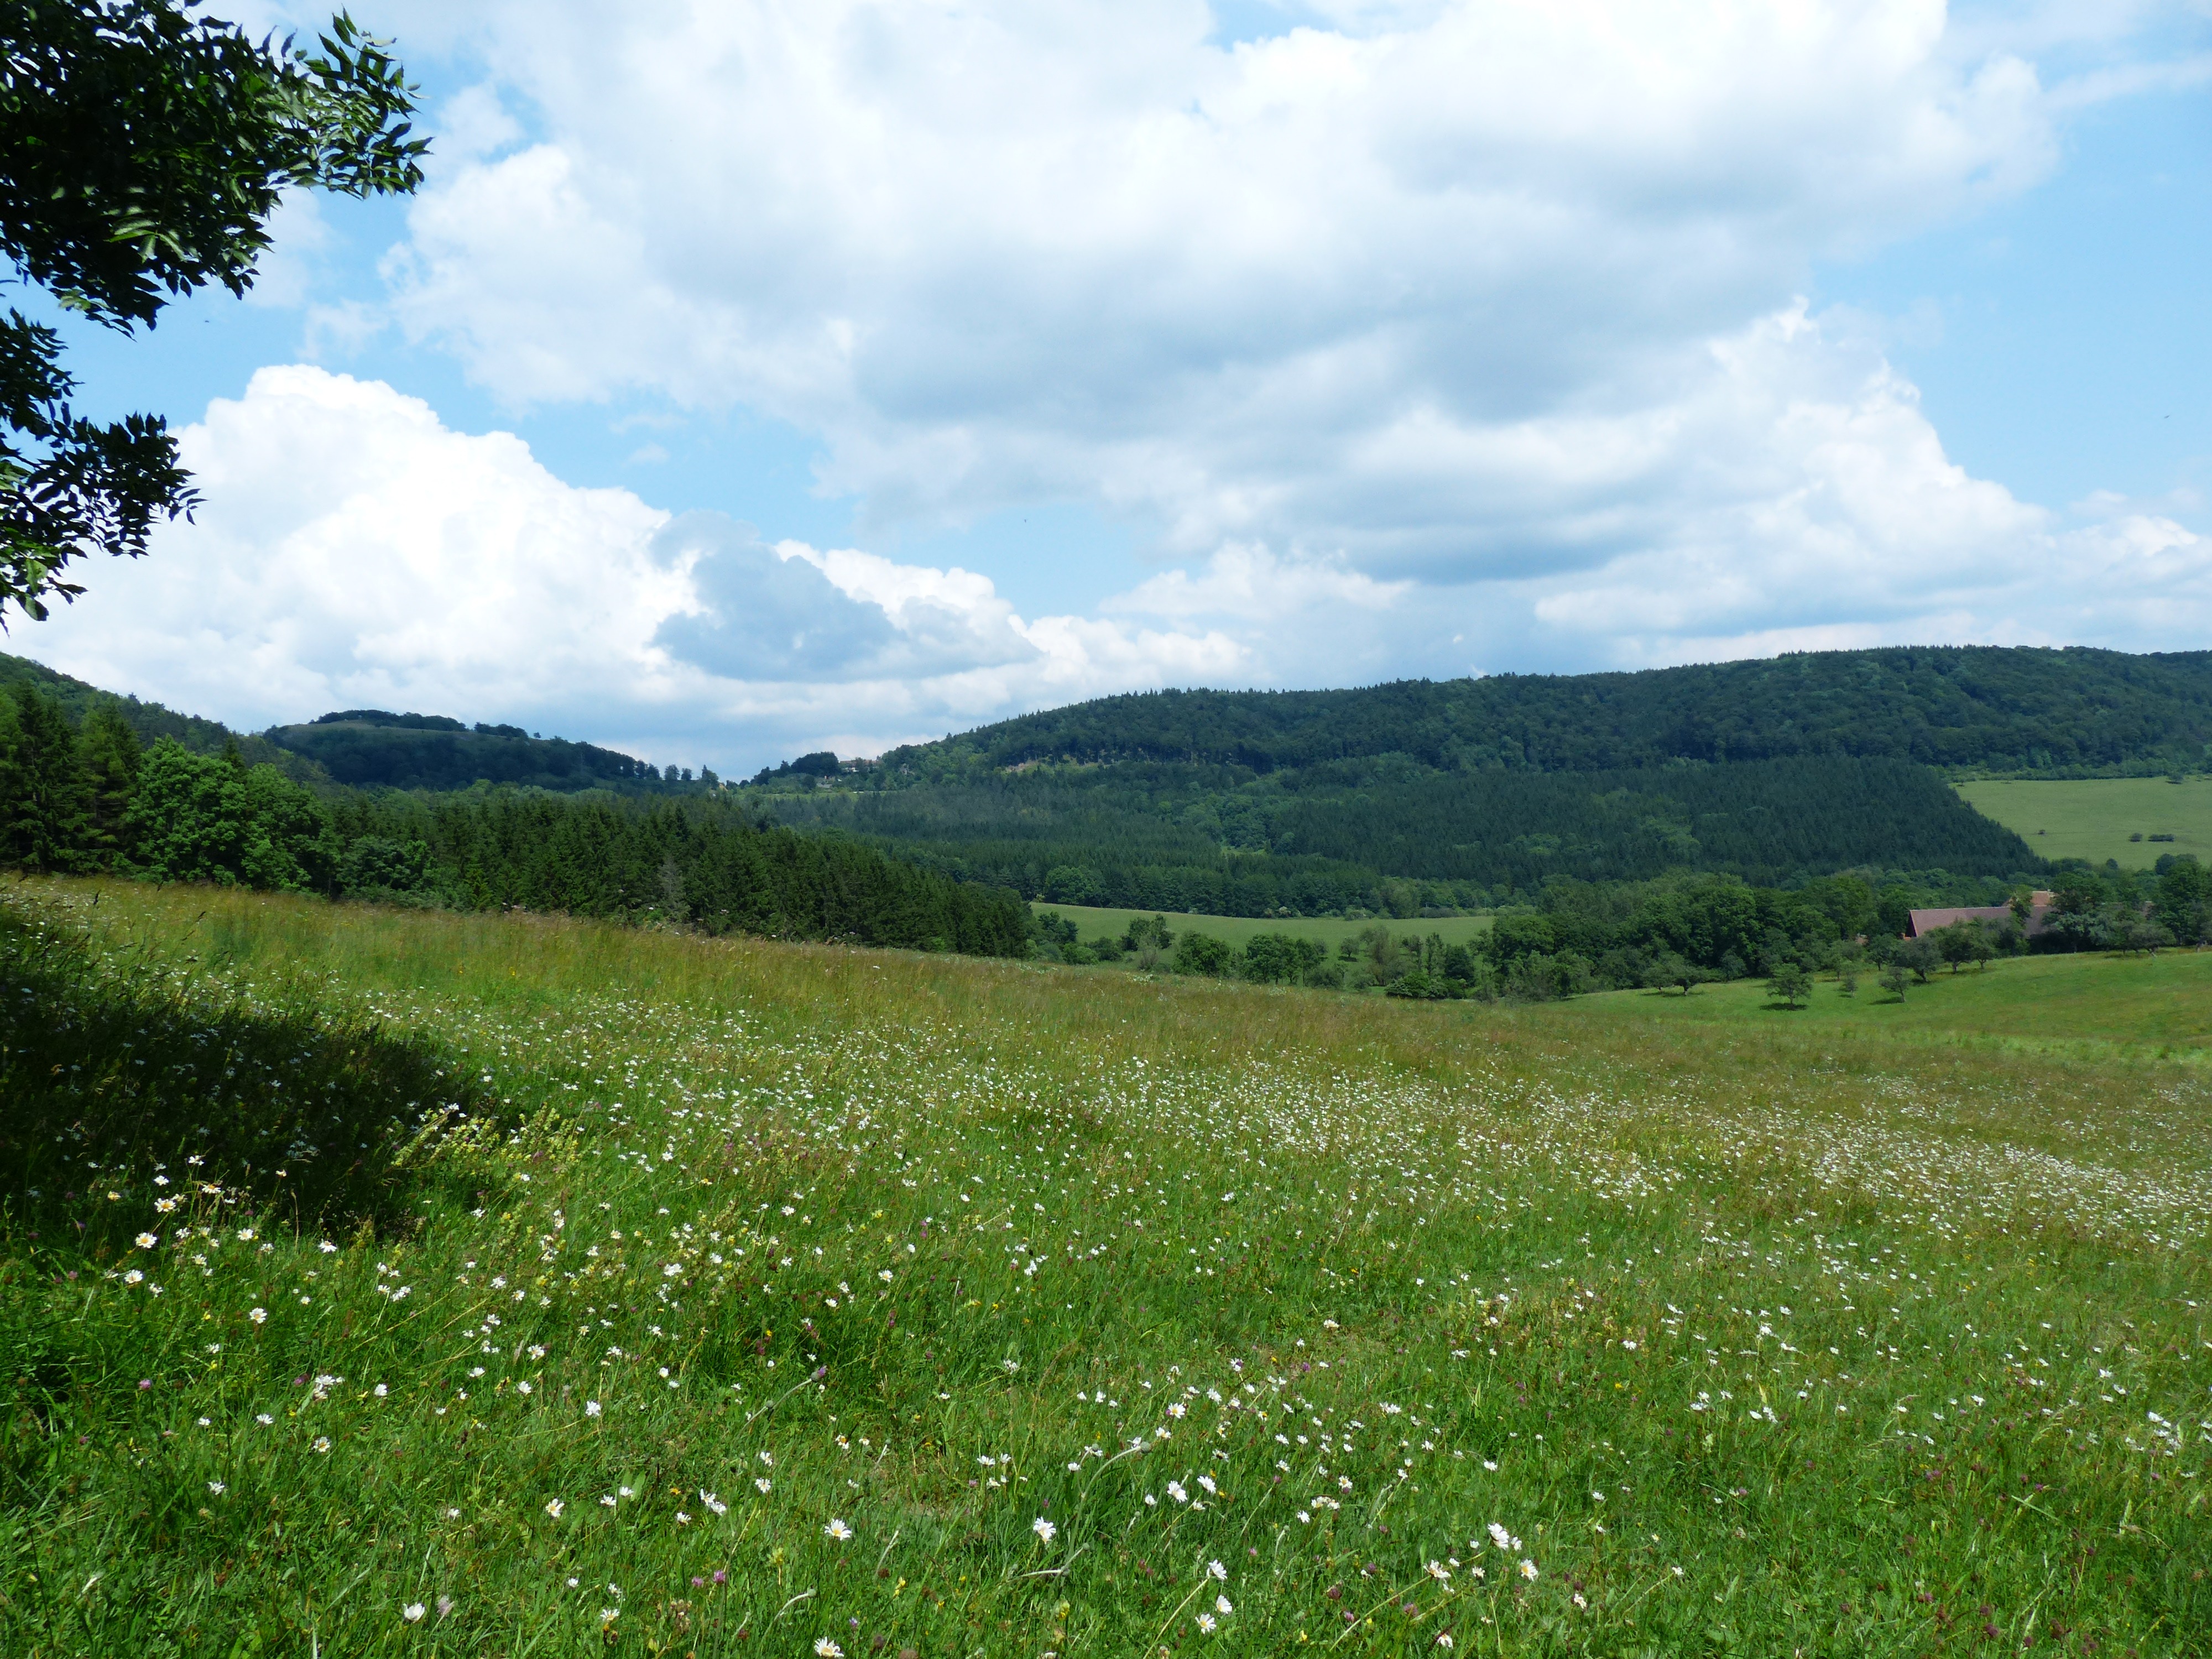
landscape, nature, grass, mountain, cloud, sky, field, farm, lawn, meadow, prairie, hill, flower, mountain range, green, hike, pasture, agriculture, highland, plain, grassland, plateau, fell, habitat, ecosystem, destination, more, rural area, excursion day, swabian alb, summer day, alb eaves, zollernalb, natural environment, geographical feature, mountainous landforms, sheep mountain, balingen mountains, balingen, wenzel stone, alb hike, swabian alb nordrand route